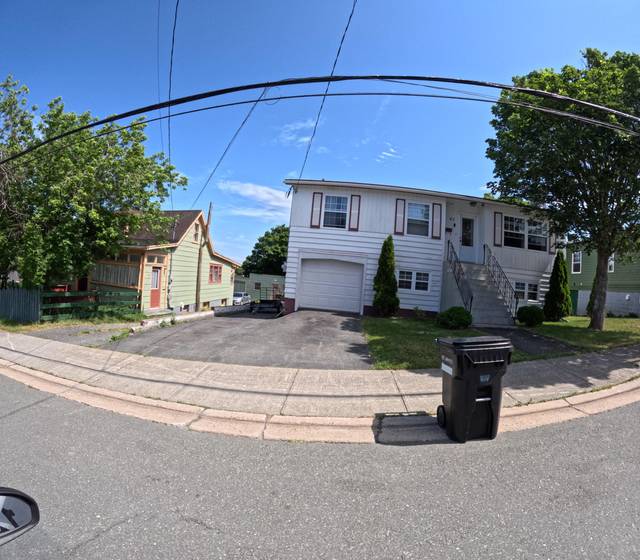
Region: Canada
Coordinates: 47.567, -52.726